Coalition for Open Education

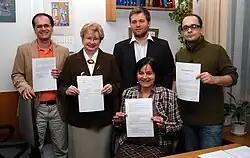
Coalition members presenting KOED founding act after signing

Coalition for Open Education (Koalicja Otwartej Edukacji, KOED) is a coalition of institutions supporting and developing Open Educational Resources (OER) in Poland. Coalition was formed on 27 November 2008 by , ICM UW/Creative Commons Polska, Fundacja Nowoczesna Polska and Wikimedia Polska.